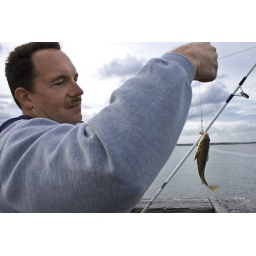
smallest fish in the ocean